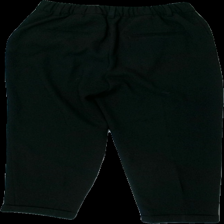
View: back
Type: Trousers
Category: Ladies
Brand: Zara
Colors: Black
Material: 100% polyester
Cut: Regular
Size: XS
Season: All
Damage location: bottom left
Damage 2 location: middle left
Price range: <50
Recommended usage: Export
Description: svarta kostymbyxor, noppriga